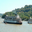
Label: ship